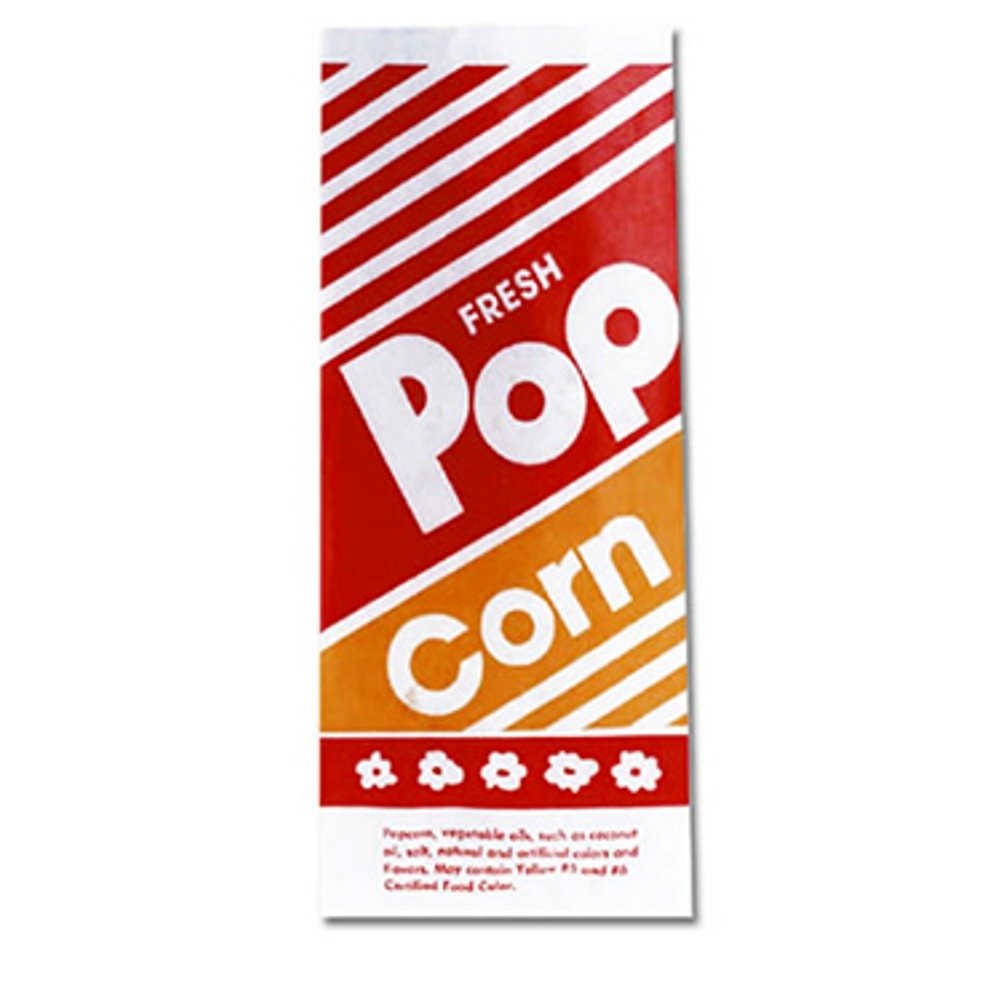
Item Name: Popcorn Bags by Gold Medal, 1 Oz - Pack of 1000
Bullet Point 1: Popcorn Bags Approximate Weight: 8 Lbs (Case Of 1000 Bags)
Bullet Point 2: Gold Medal Popcorn Holder Are Designed With Bright Red And Orange Colors
Bullet Point 3: Bags Can Hold 1 Oz Of Popcorn
Bullet Point 4: 1 Year Manufacturers Warranty
Product Description: . Popcorn bags..
Value: 1000.0
Unit: Count

Price: 28.4